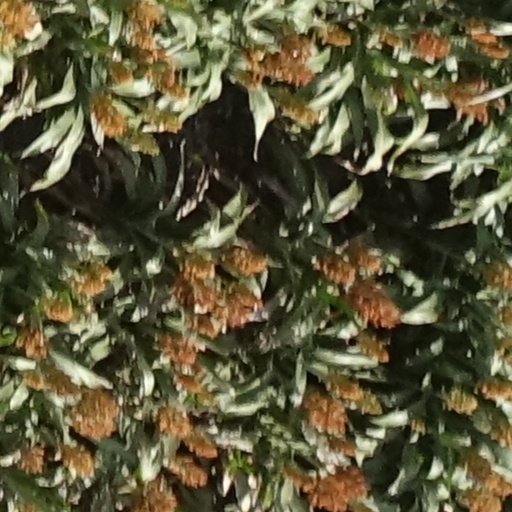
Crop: sorghum